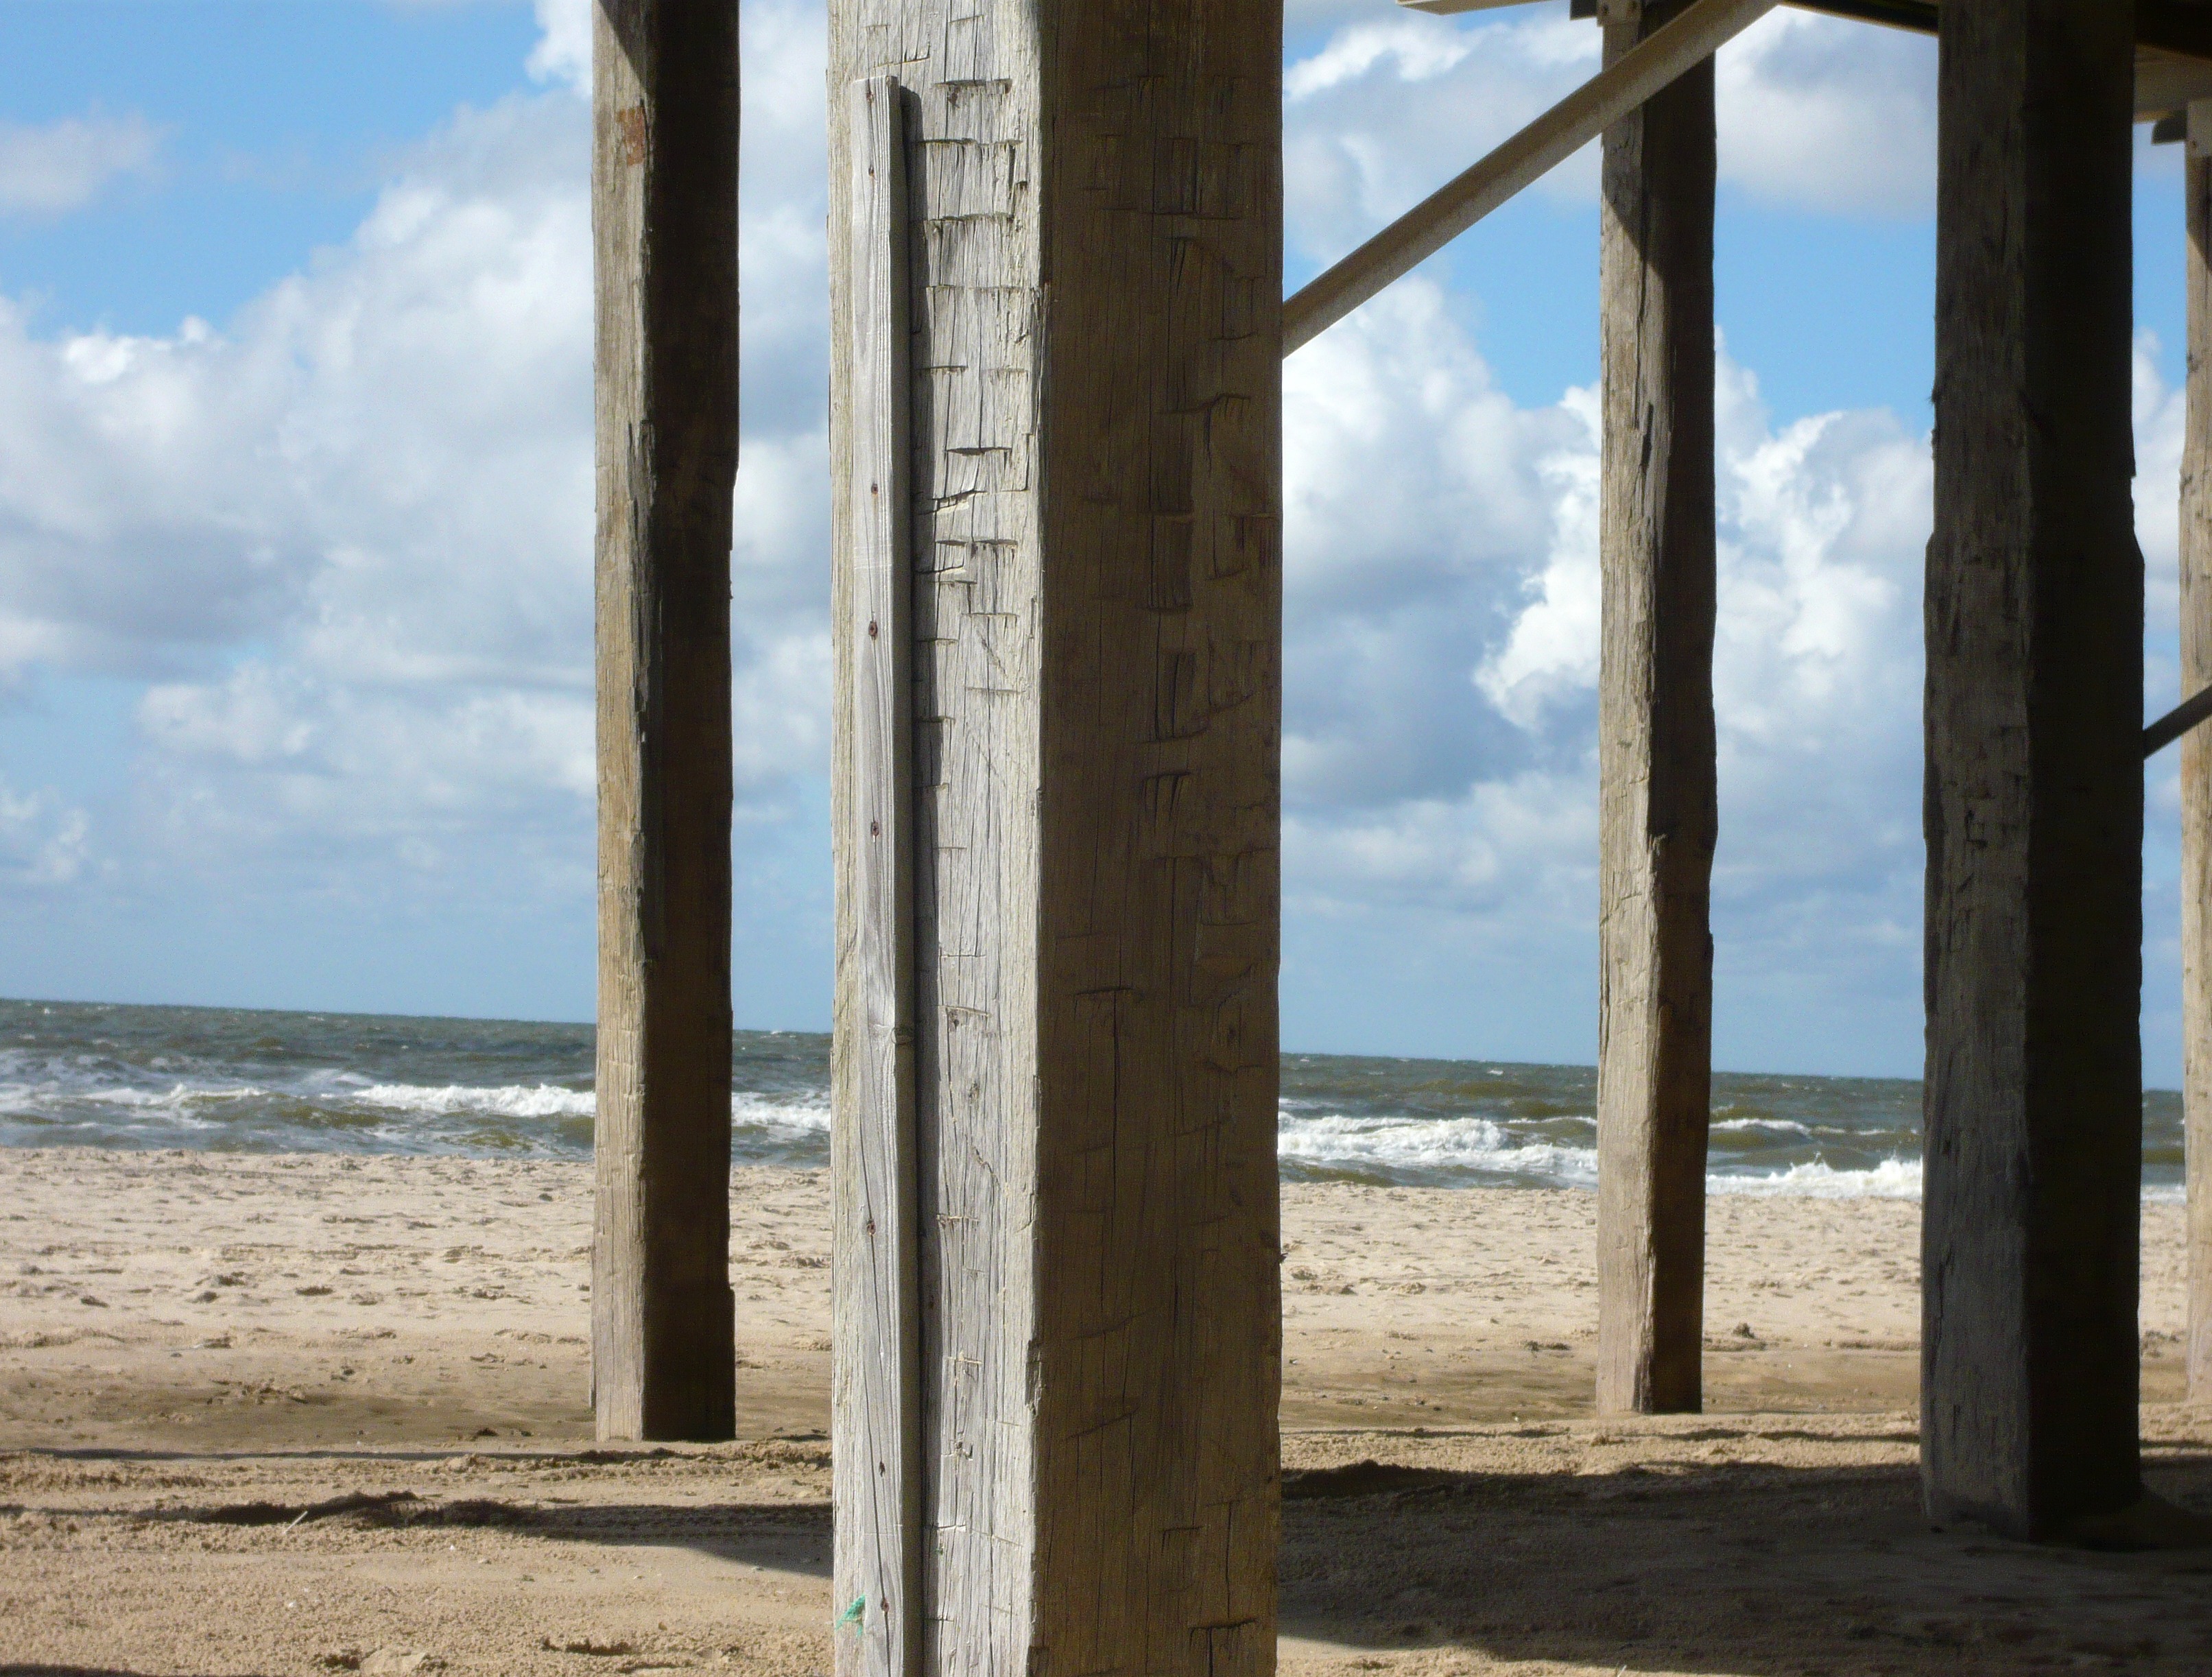
beach, sea, coast, water, sand, rock, ocean, light, post, wood, shore, walkway, vacation, shadow, material, body of water, denmark, north sea, wooden beams